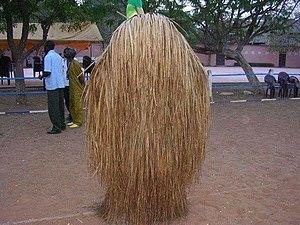
A la fin d'une circoncision, on organise une grande cérémonie au village pour marquer la fin
Le kumpo est l'une des figures traditionnelles de la mythologie des Diolas de Casamance et de Gambie.